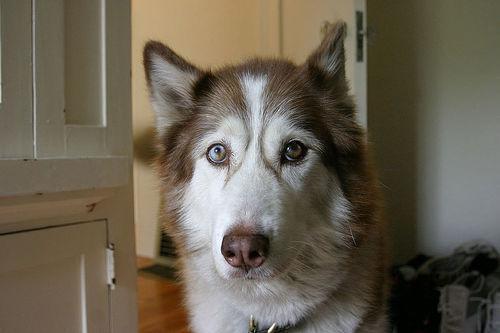
Siberian_husky